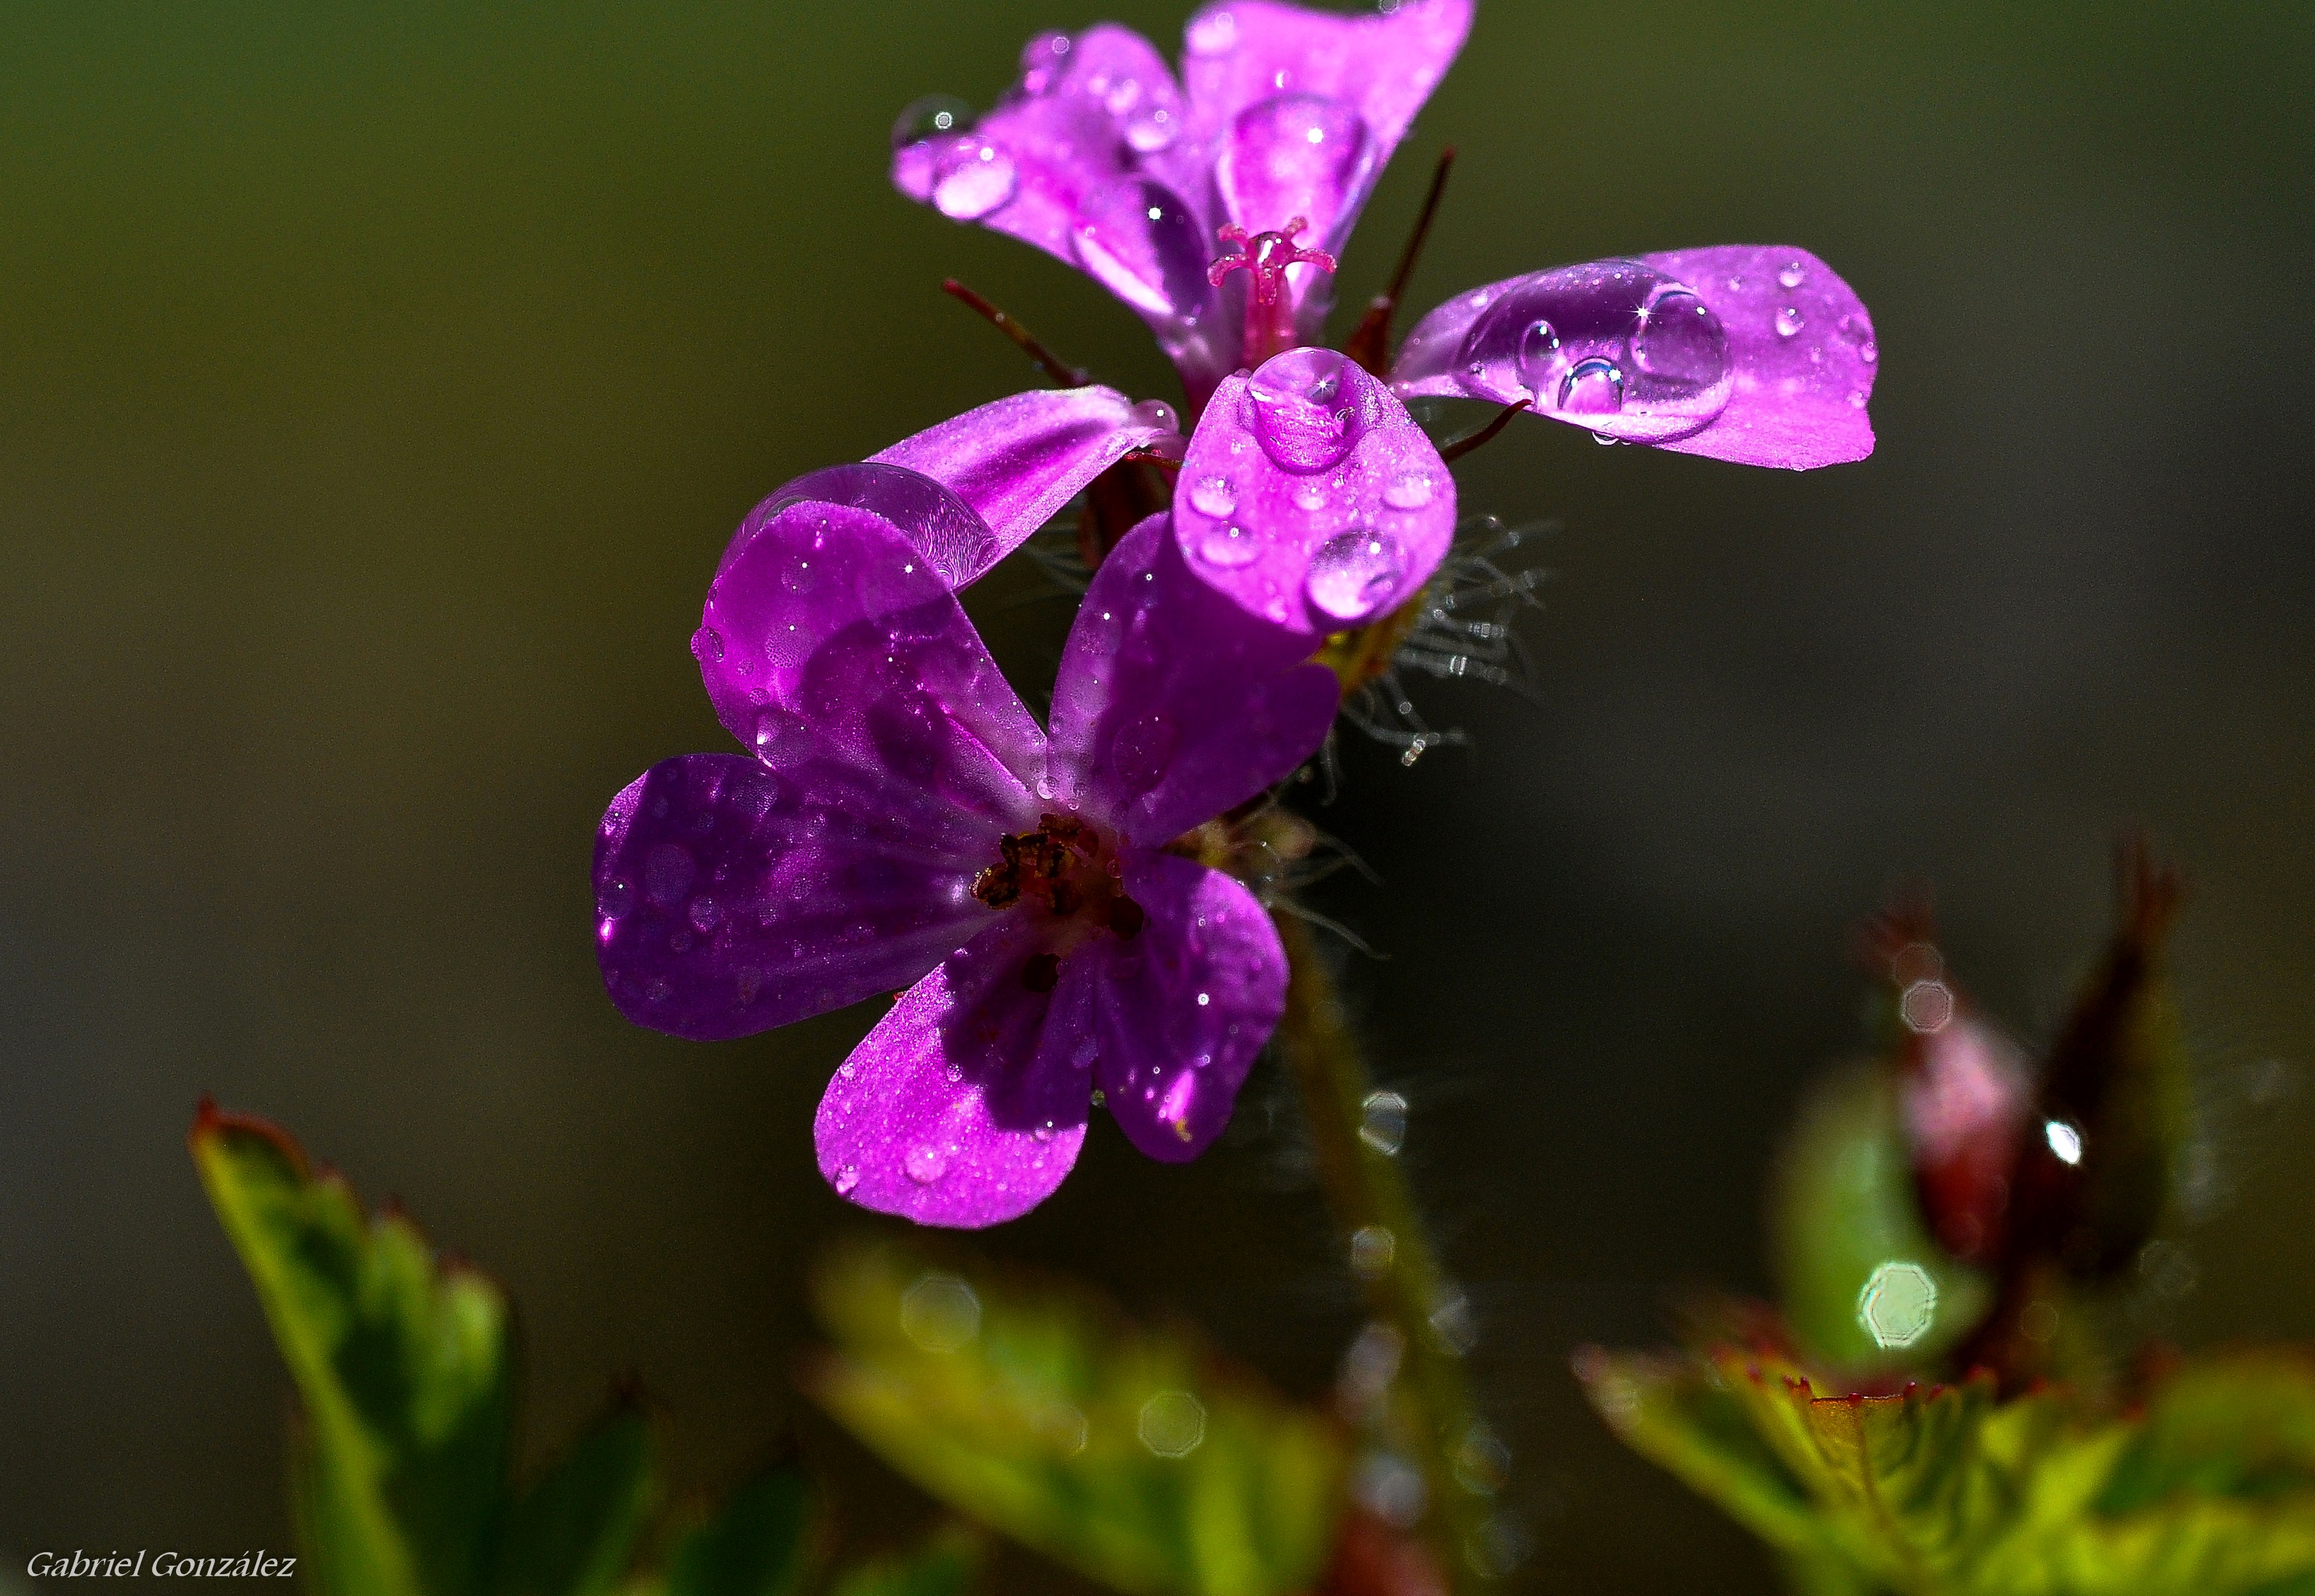
nature, blossom, plant, photography, leaf, flower, petal, macro, botany, flora, wildflower, flowers, close up, naturaleza, flores, nikond90, ggl1, gaby1, xovesphoto, gphoto, sigma105mm, macro photography, flowering plant, annual plant, plant stem, land plant